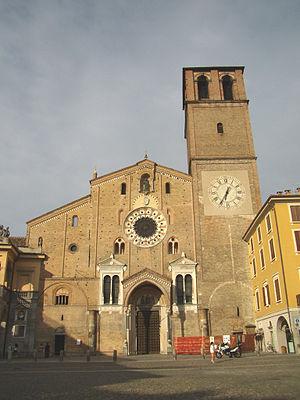
Le Dôme de Lodi est la plus importante église de la ville de Lodi, en Lombardie.